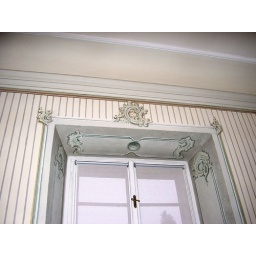
this was all painted work around the window and on the walls - I love it!